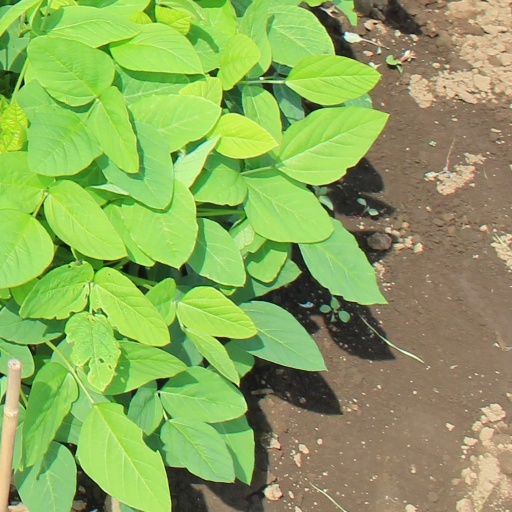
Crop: soybean